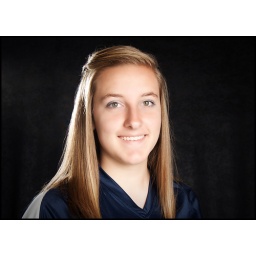
Second attempt at studio lighting against both black and white backgrounds.